Gordon Public School

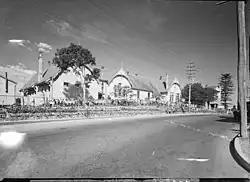
Gordon Public School, pictured in 1937

The Gordon Public School is a heritage-listed former public school located at 799 Pacific Highway, Gordon, New South Wales, a suburb of Sydney, Australia. The school was opened in 1871 and closed in 1989. The property was transferred to community use and is owned by Ku-ring-gai Council. It was added to the New South Wales State Heritage Register on 2 April 1999.